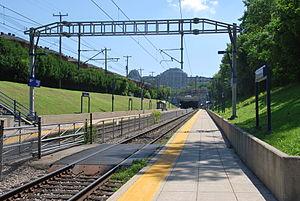
Le tunnel sous le mont Royal est un tunnel ferroviaire canadien qui traverse le mont Royal, du centre-ville de Montréal à la ville de Mont-Royal, au Québec. Ce tunnel double à voie normale et de 5 km de longueur a été construit de 1912 à 1918 mais son gabarit en hauteur n'est que de 4,42 m ce qui impose des contraintes importantes pour l'utilisation des voitures à deux niveaux. Sa pente est de 0,6 % vers le nord-ouest.
La gare Canora est une gare située à Montréal, à la sortie du tunnel sur le versant nord du mont Royal. Les lignes de train de banlieue Deux-Montagnes et Mascouche d'Exo effectuent des arrêts à cette gare.